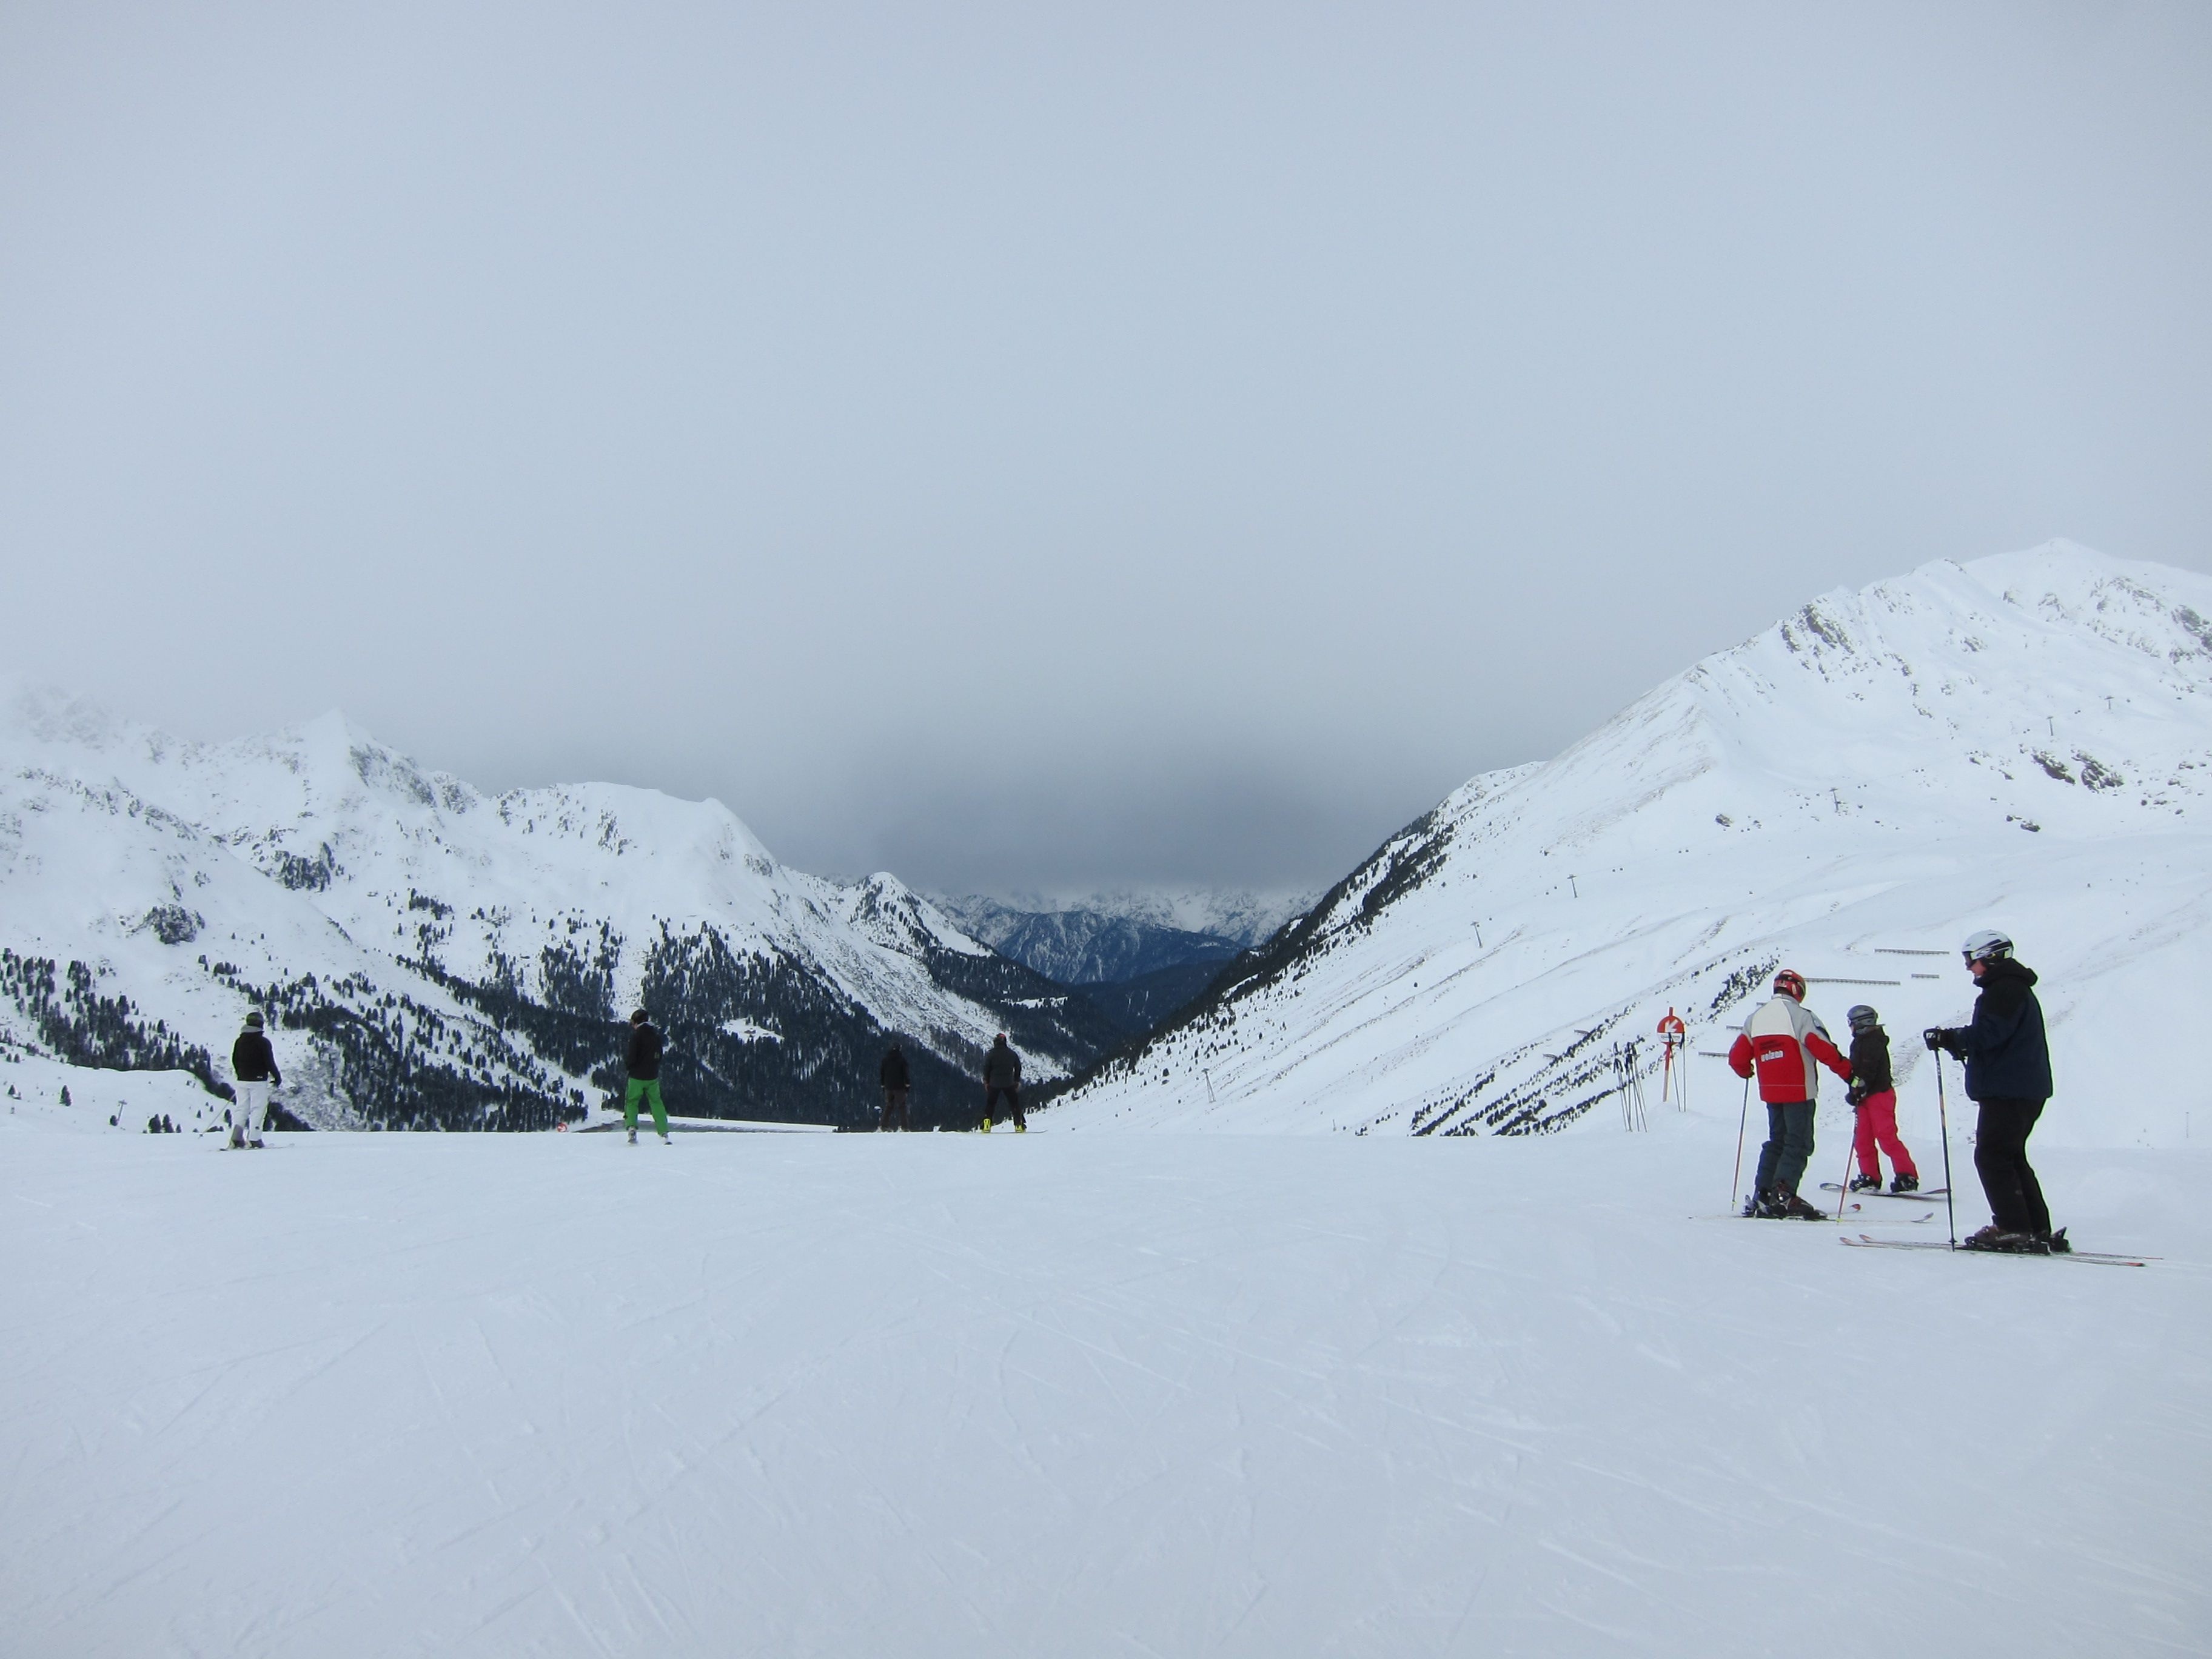
landscape, mountain, snow, cold, winter, white, sport, mountain range, weather, skiing, sports equipment, snow mountain, winter sport, sports, downhill, ski, footwear, piste, ski touring, nordic skiing, ski mountaineering, ski equipment, ski piste, geological phenomenon, telemark skiing